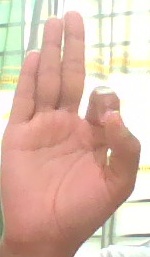
ASL sign: F